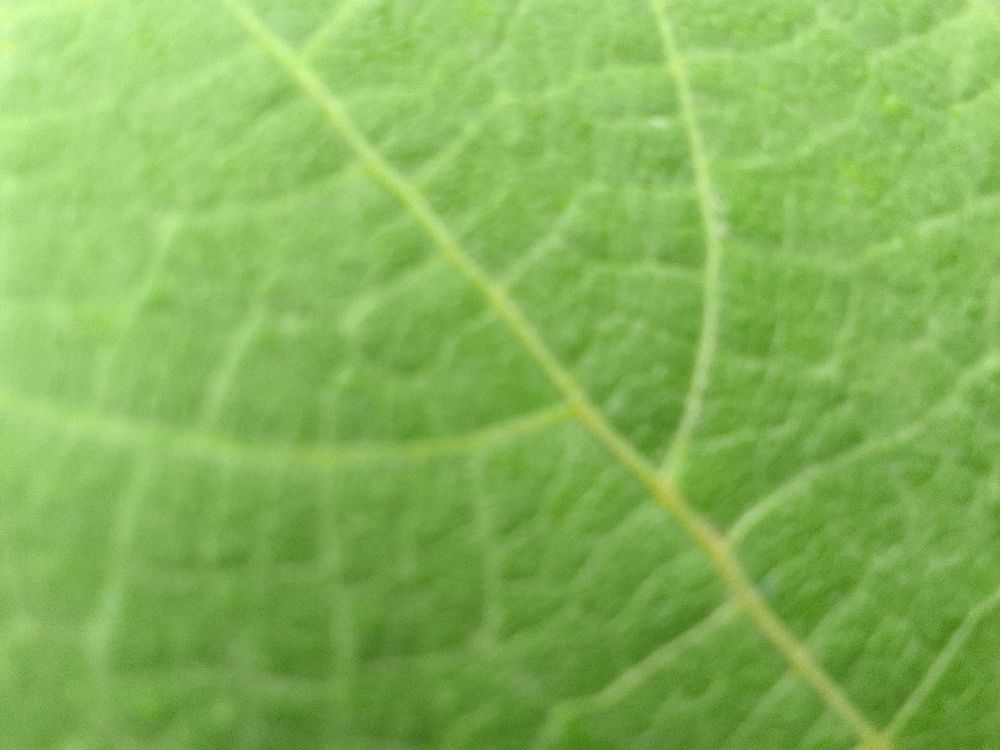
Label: healthy